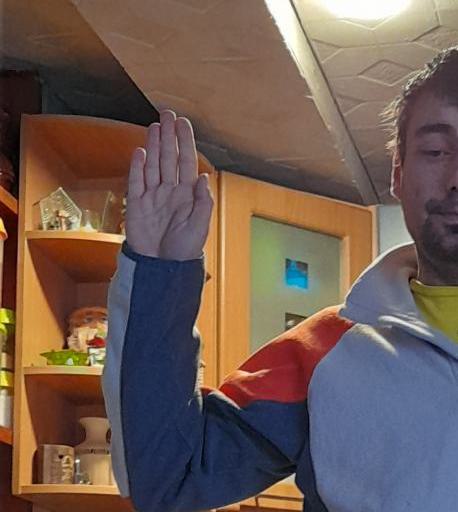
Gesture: stop